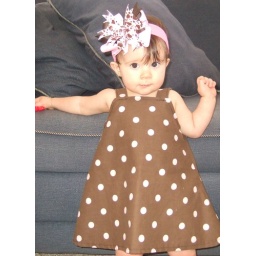
So pretty in her pink and brown dress